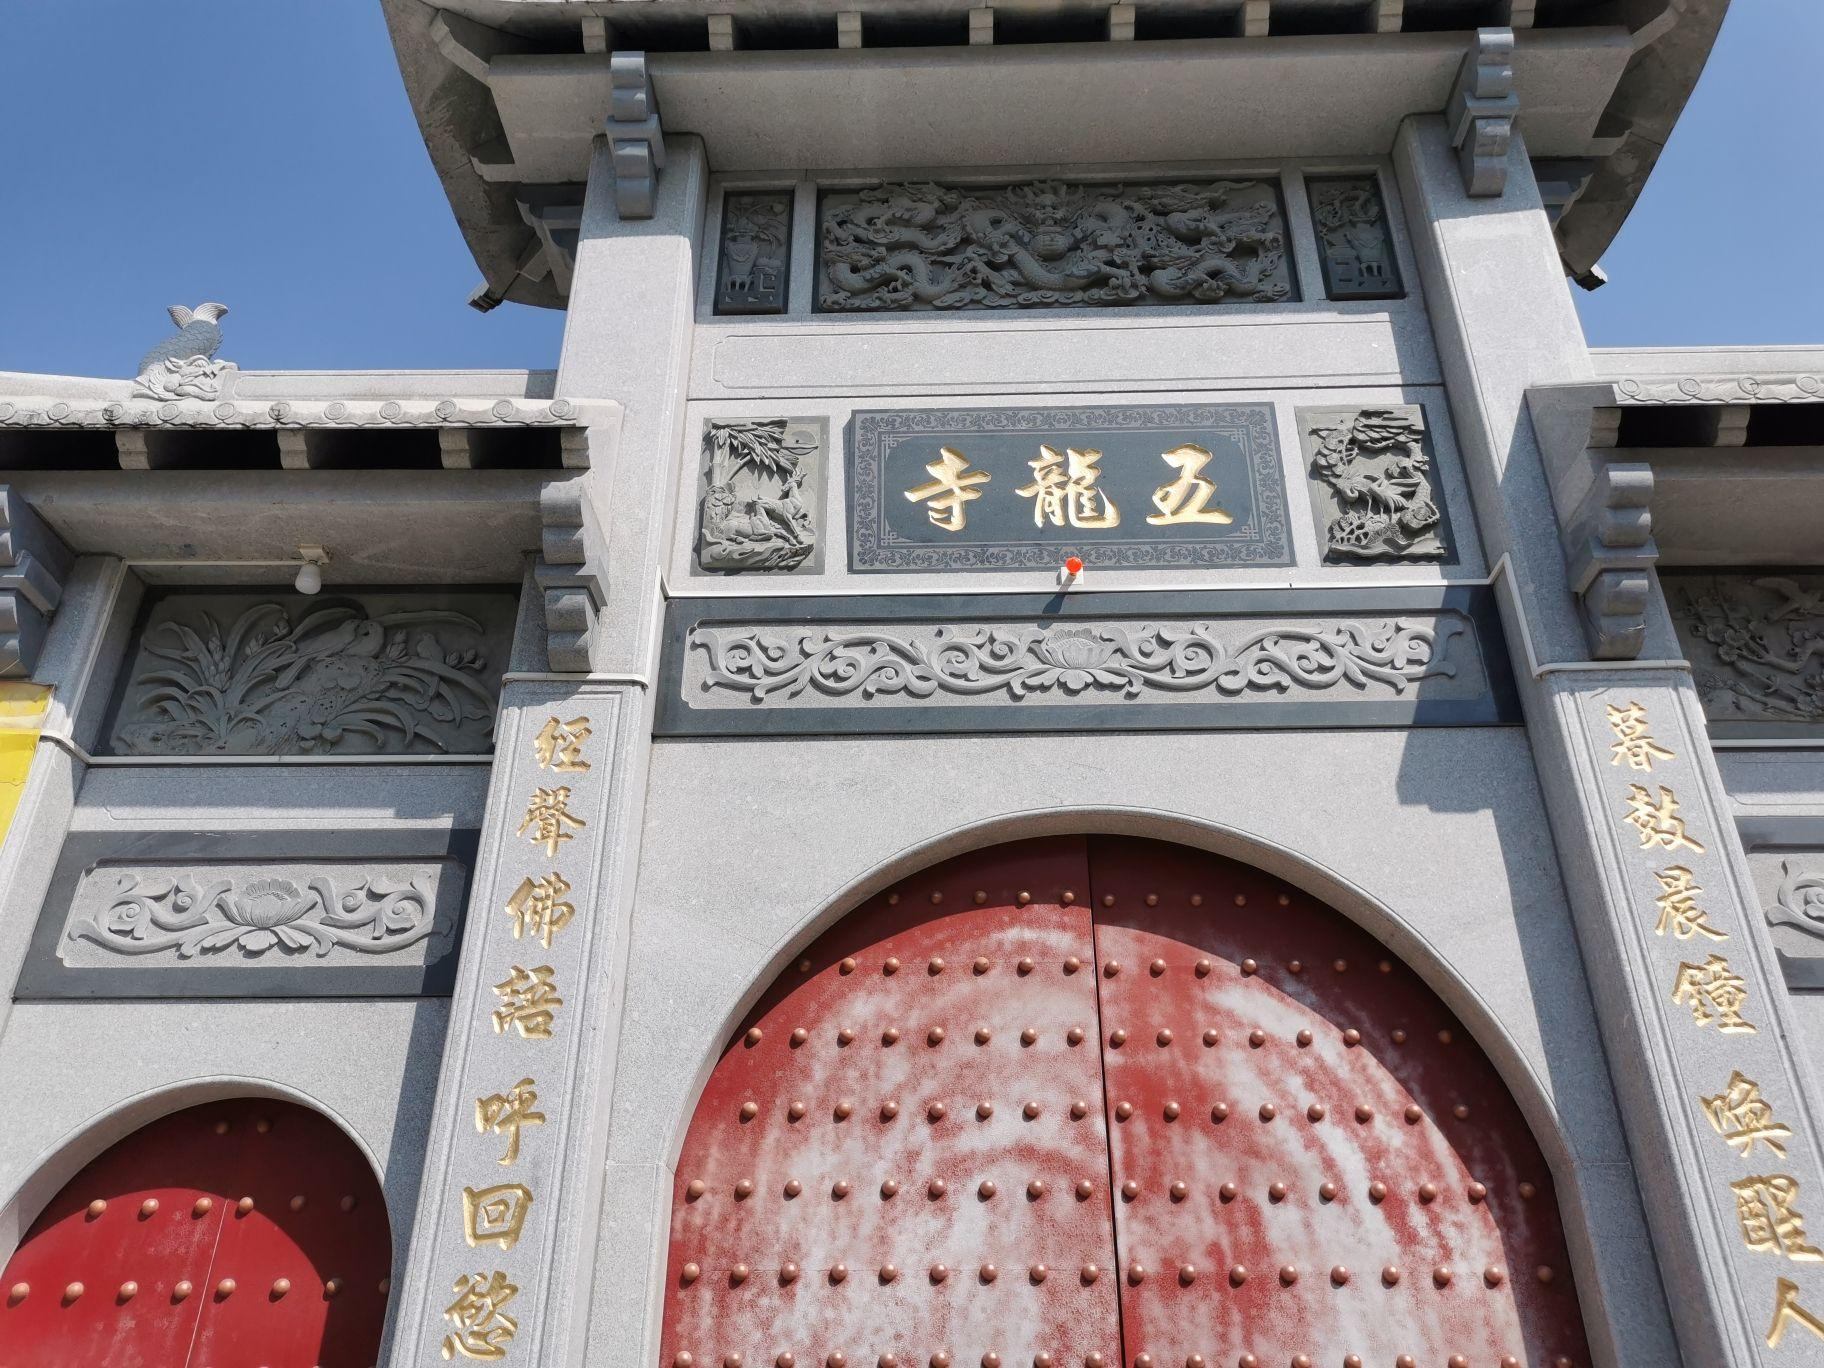
地标名称：五龙寺
所在城市：汕尾市·海丰县